Evesham Abbey

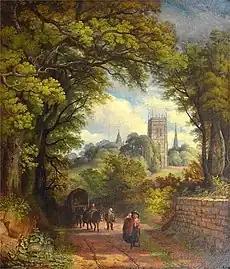
A view over the river to the abbey's tower, a 19th century oil painting

During the dissolution of the monasteries, on its surrender to the king in 1540 the abbey was plundered and razed to the ground, although the bell tower built earlier that century was saved. The tower stands tall and is a Grade I listed building. Other remains include: